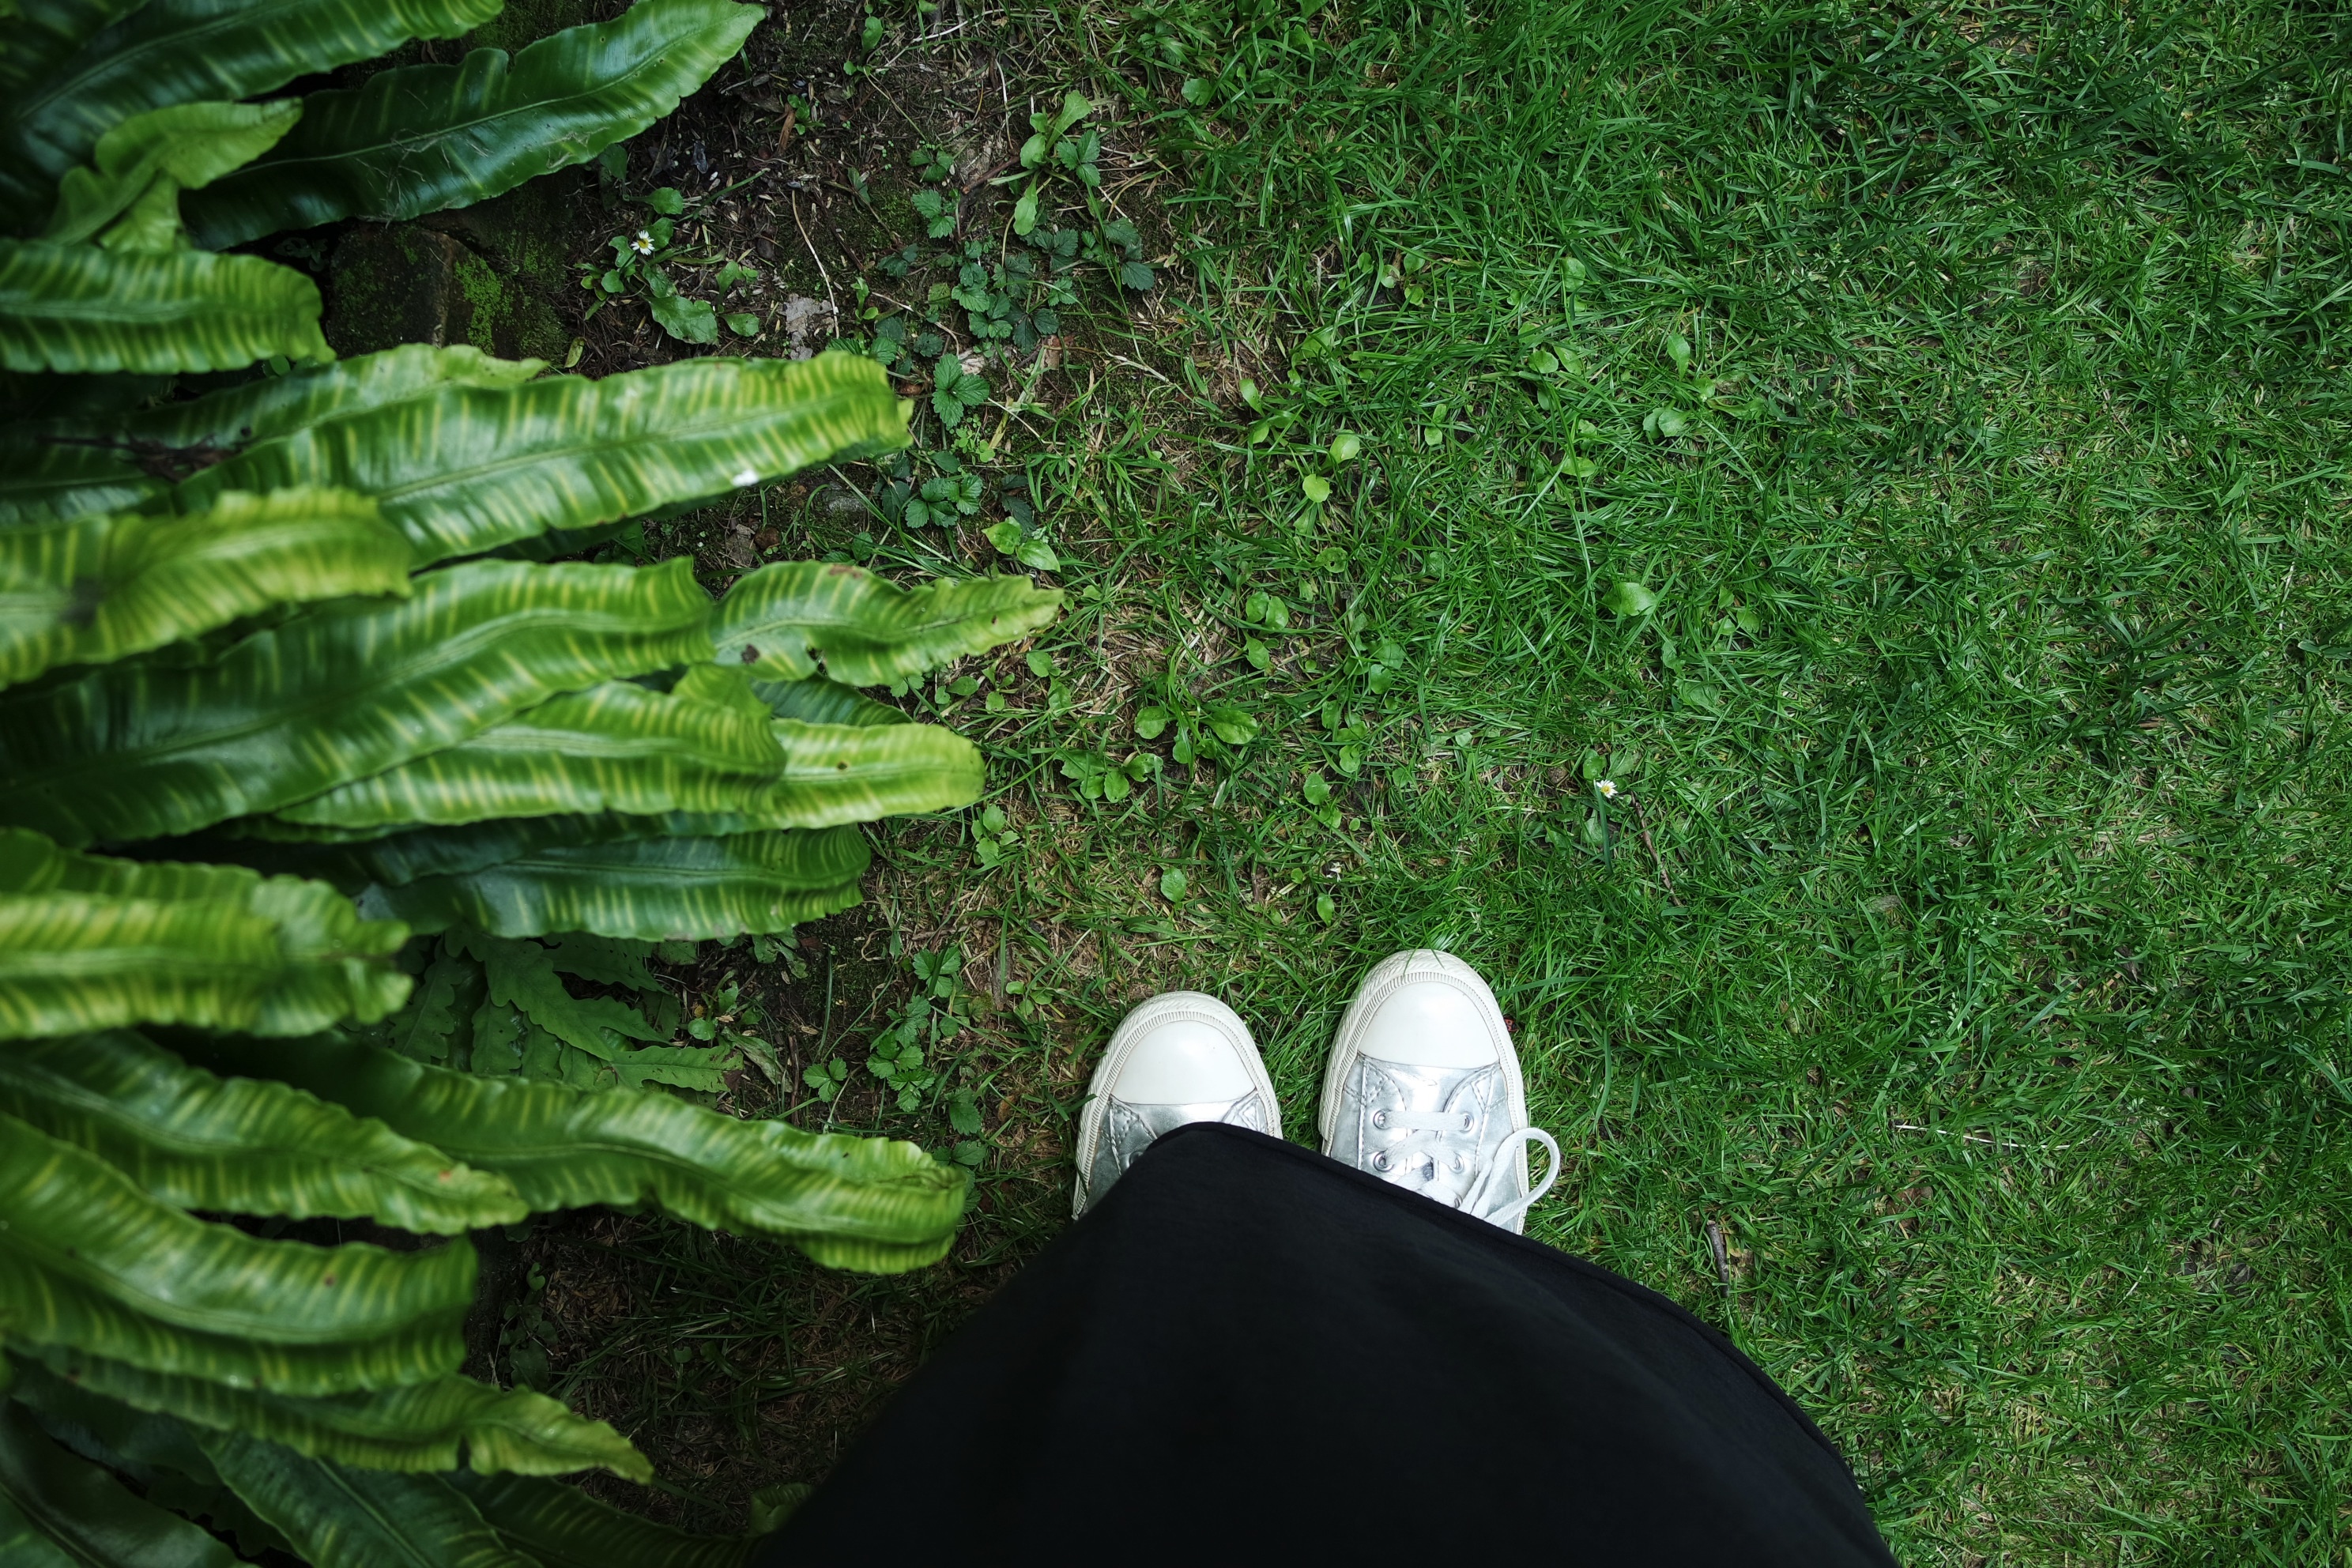
forest, grass, plant, lawn, leaf, flower, green, jungle, soil, botany, garden